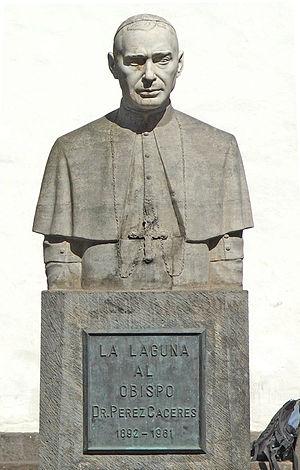
Domingo Pérez Cáceres a été l'un des évêques les plus importants de l'histoire des îles Canaries, étant bien connu pour son aide aux pauvres dans les Canaries qu'il soutenait financièrement, et pour ses diverses charges dans l'Église catholique.